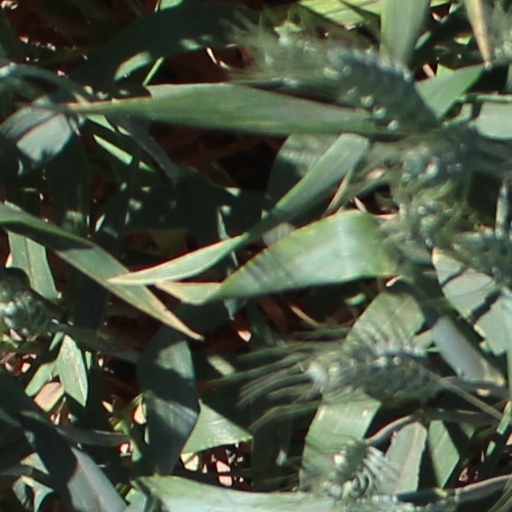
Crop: wheat